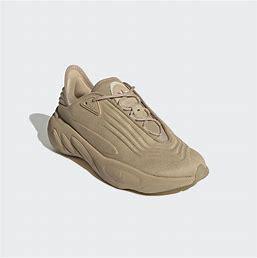
Brand: Adidas
Model: Adifom Sltn